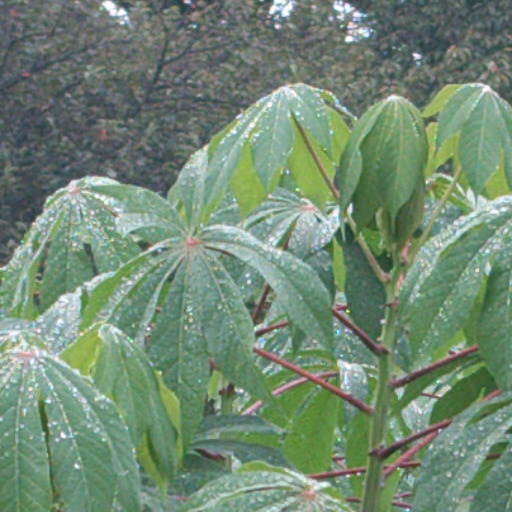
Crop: cassava